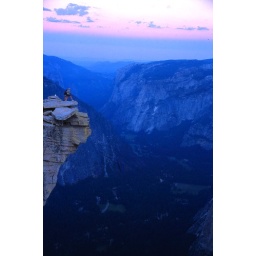
top of half dome yosemite. the little blurry thing is a person base jumping in a squirrel suit. spectaculoso*